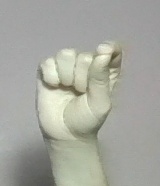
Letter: fa